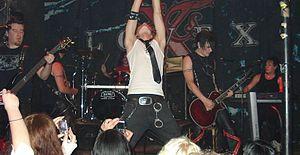
Lovex est un groupe de rock finlandais, originaire de Tampere.